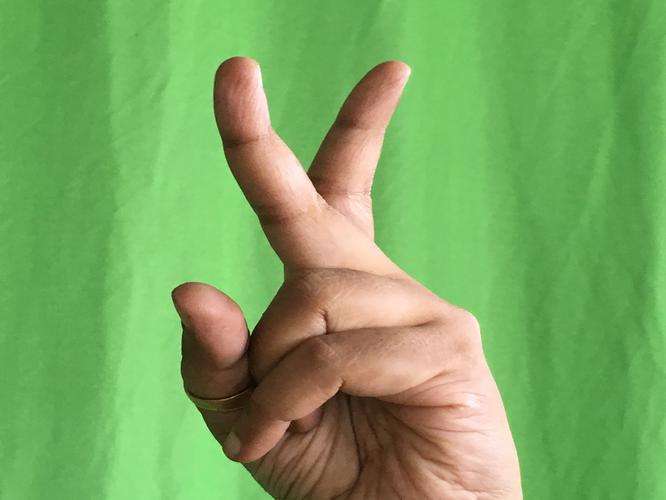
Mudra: Katrimukha
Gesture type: single_hand